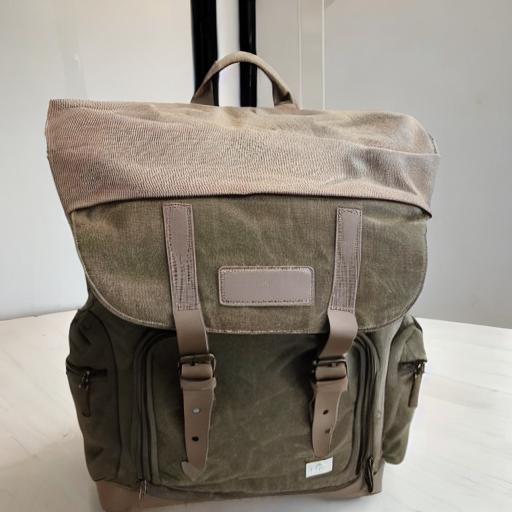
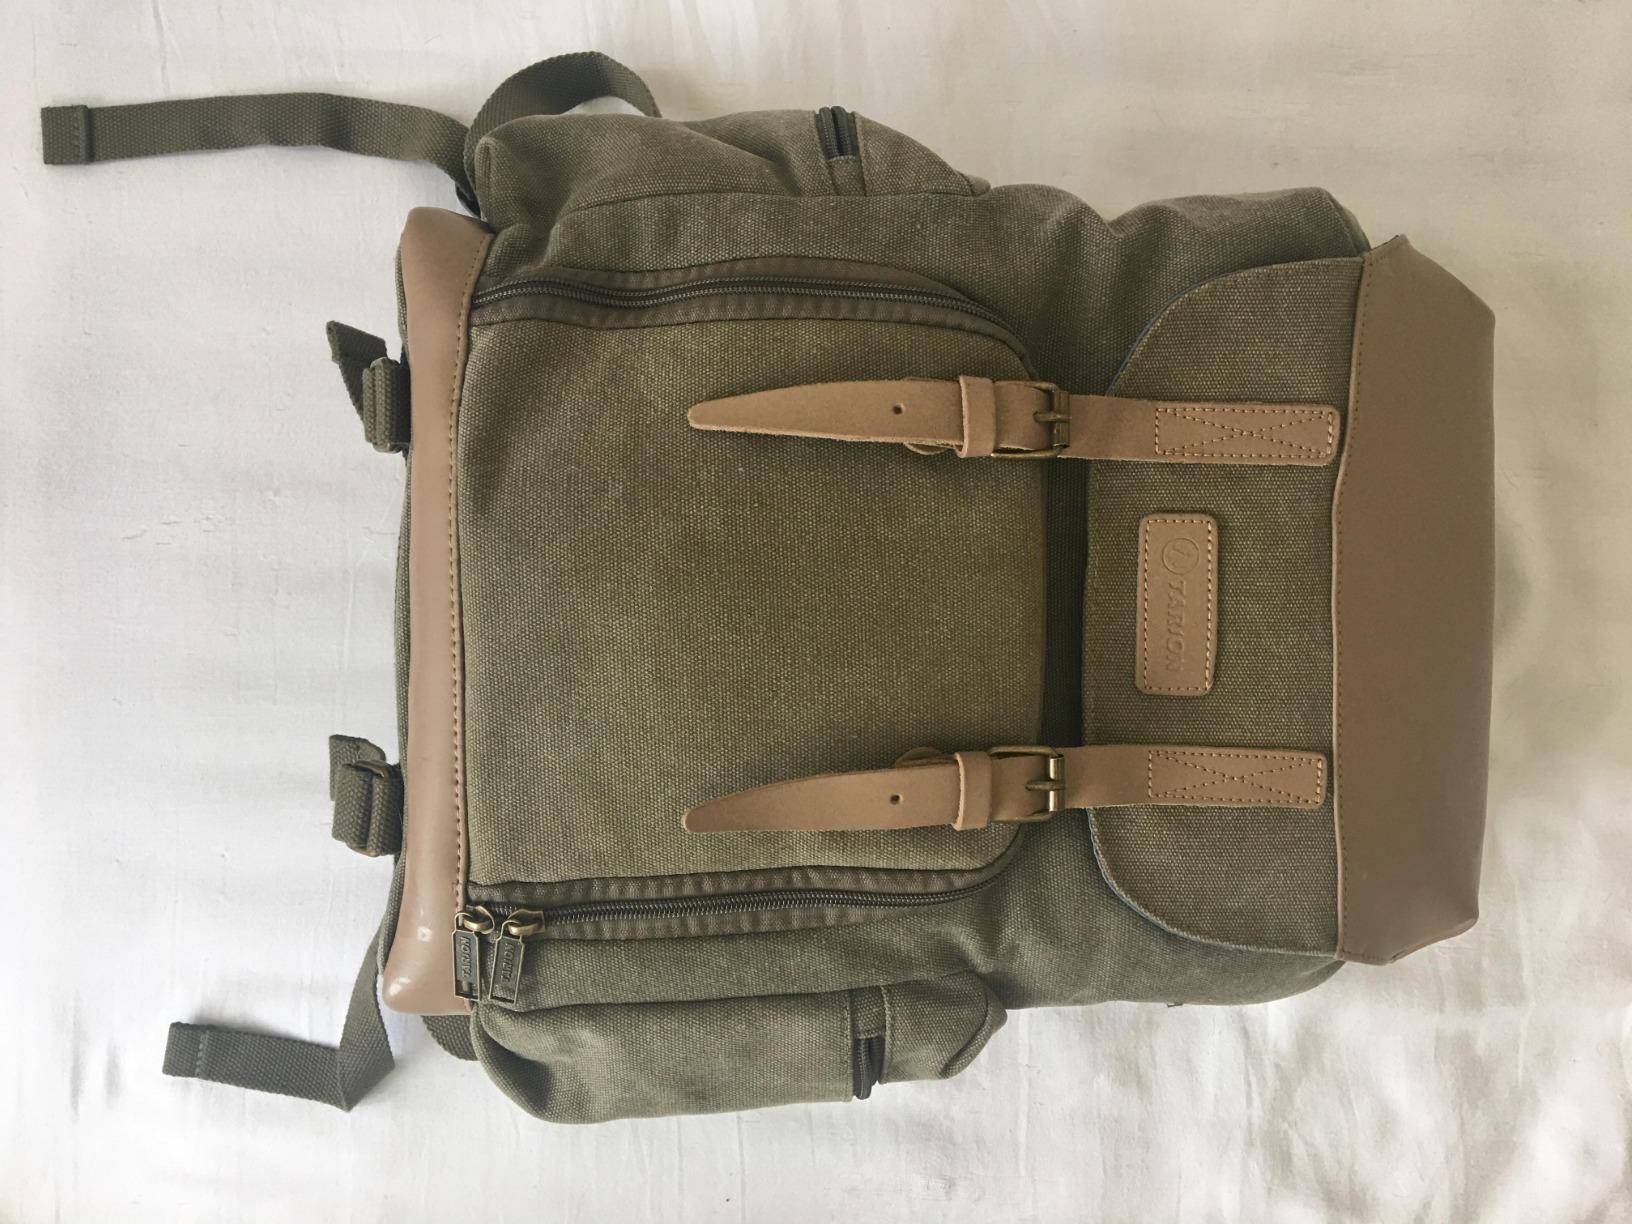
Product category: bag
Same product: no